Alfonso Simonetti

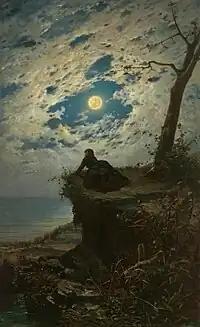
"And She Never Returned"

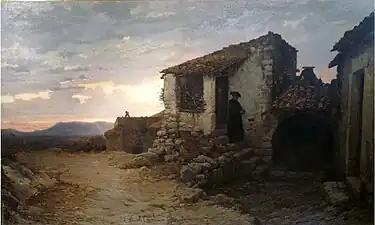
Rustic Houses in Castrocielo

Alfonso Simonetti (29 December 1840 – 22 August 1892) was an Italian painter of historical scenes, portraits and landscapes; best known for his works with moonlight and sunset effects.